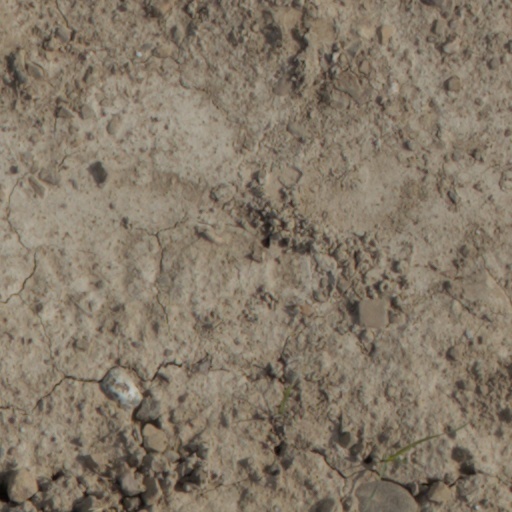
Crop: wheat